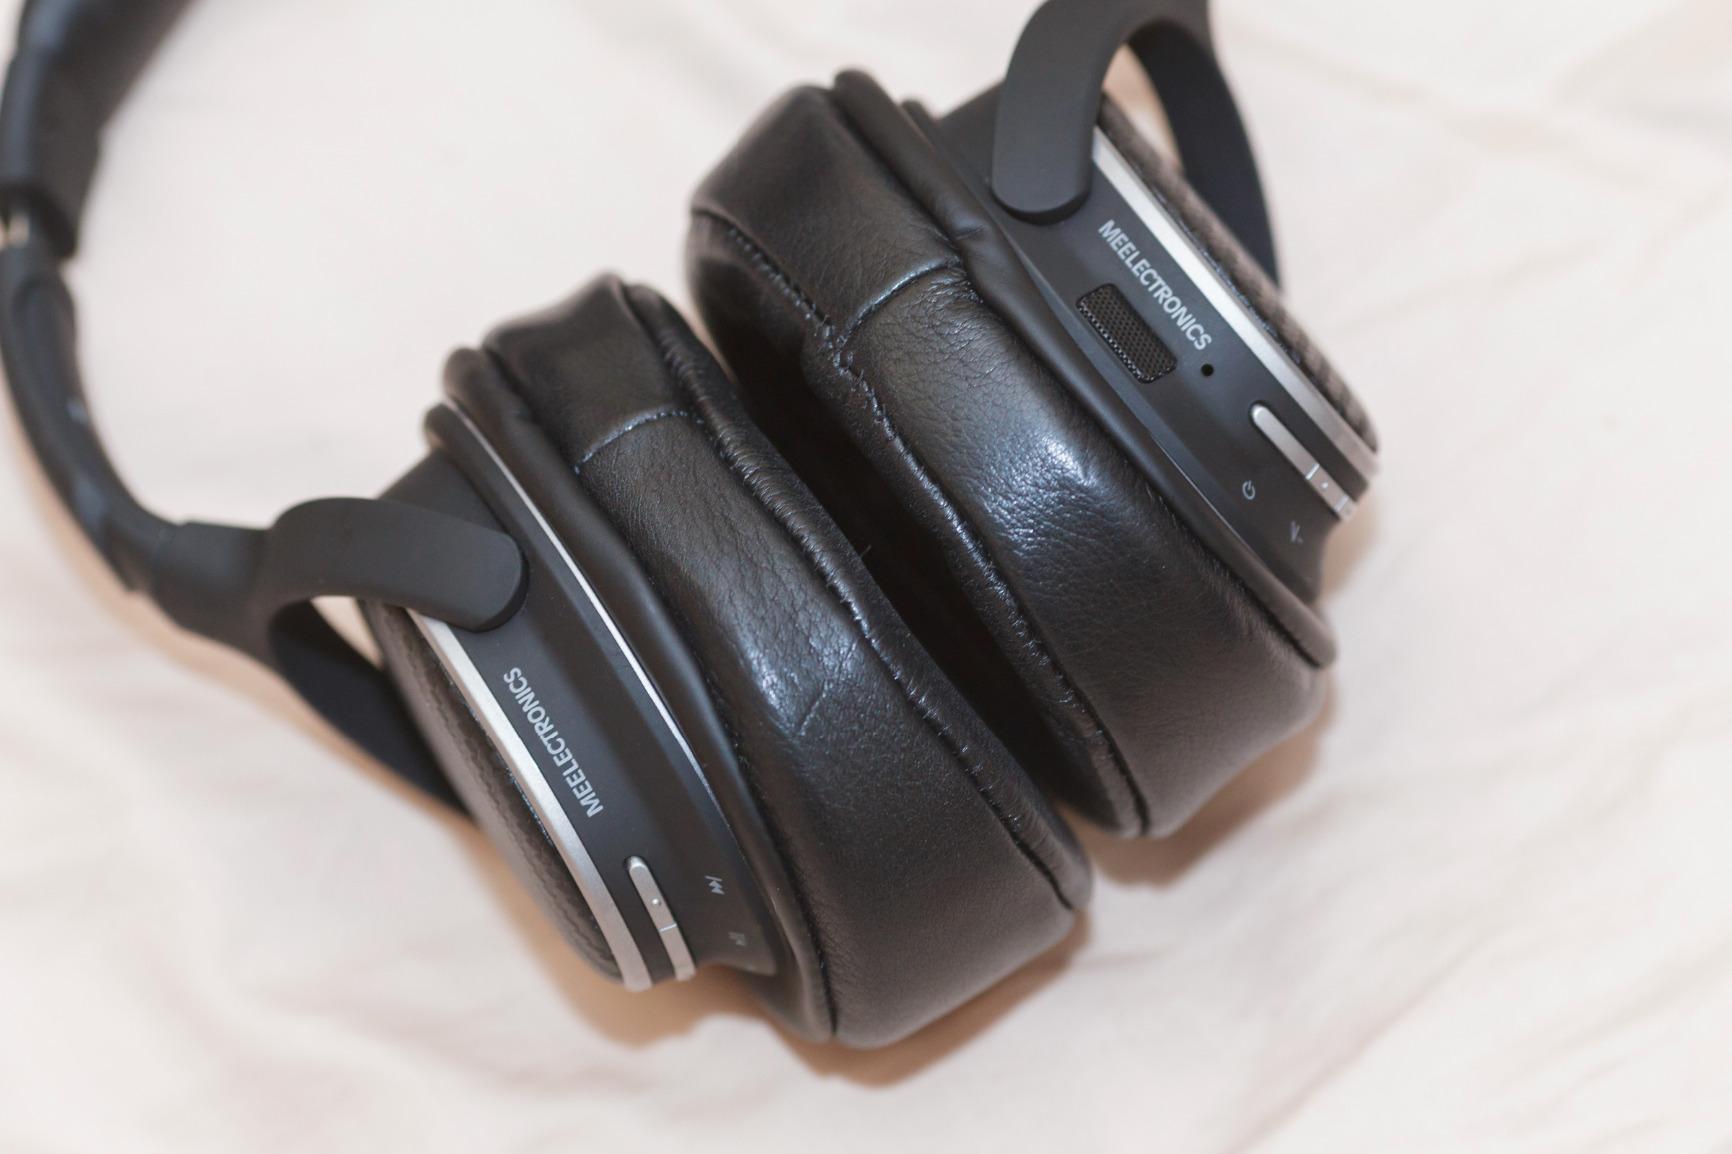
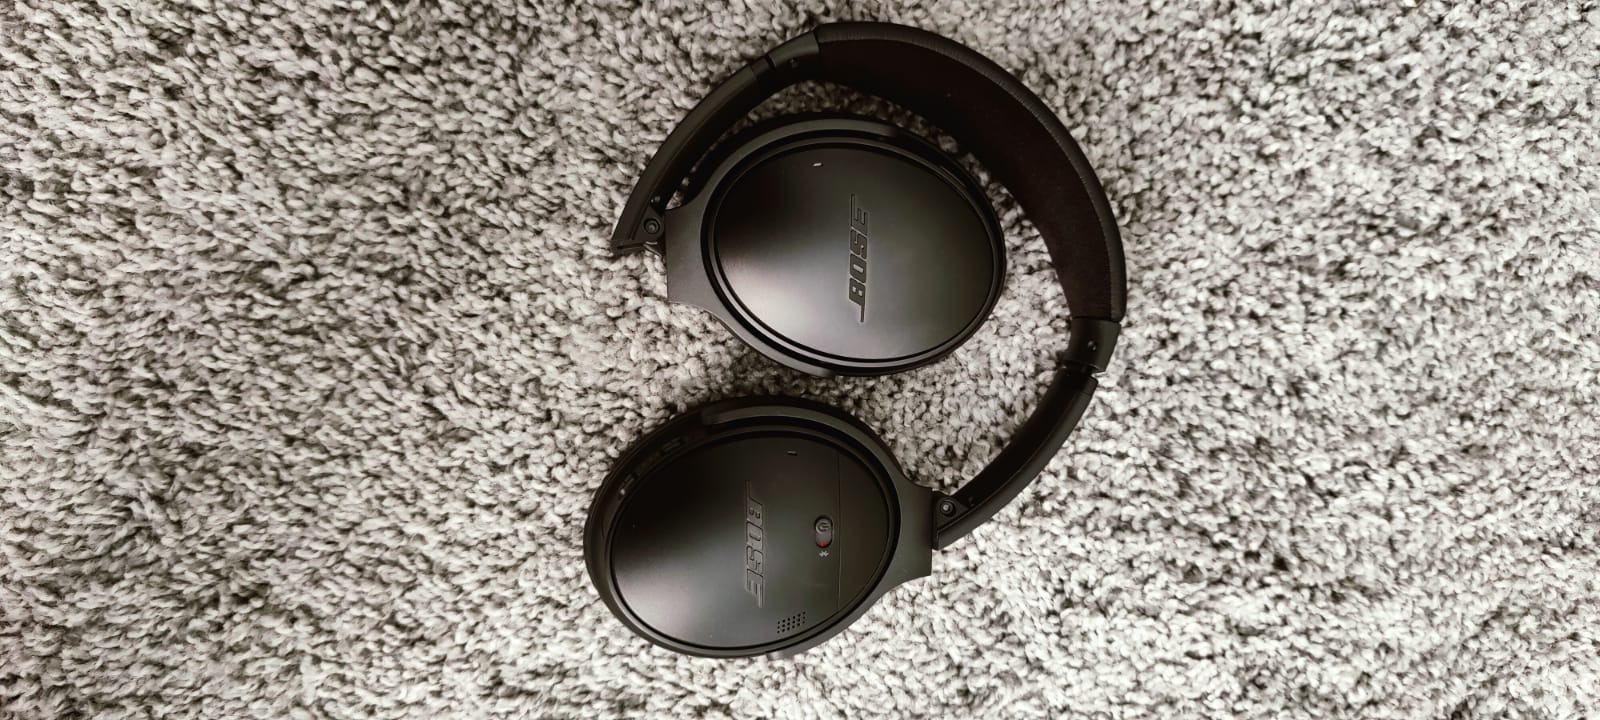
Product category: headphones
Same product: no